Coco Chanel

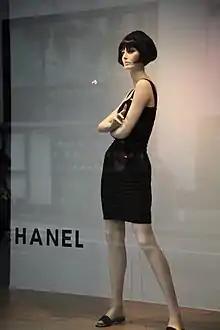
Chanel's timeless little black dress modelled, 2011

As early as 1915, "Harper's Bazaar" raved over Chanel's designs: "The woman who hasn't at least one Chanel is hopelessly out of fashion ... This season the name Chanel is on the lips of every buyer." Chanel's ascendancy was the official deathblow to the corseted female silhouette. The frills, fuss, and constraints endured by earlier generations of women were now passé; under her influence—gone were the ""aigrettes", long hair, hobble skirts". Her design aesthetic redefined the fashionable woman in the post–World War I era. The Chanel trademark look was of youthful ease, liberated physicality, and unencumbered sportive confidence.